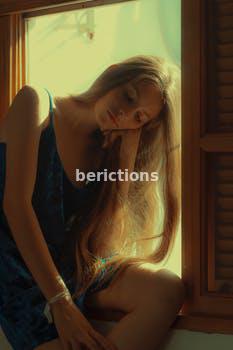
Label: Watermark